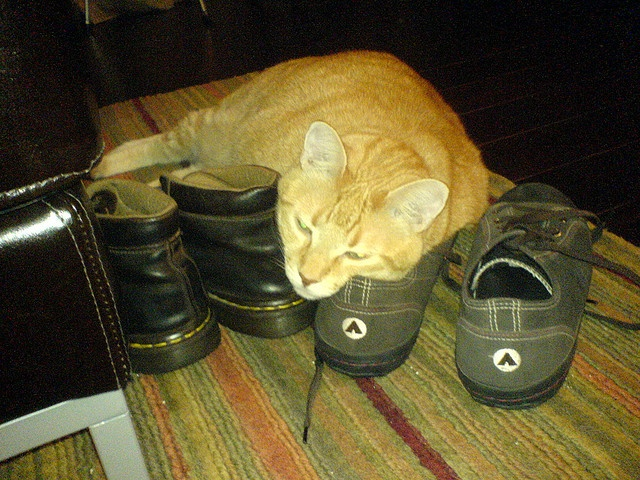
A large orange cat sleeping on a pair of shoes.
A cat is laying on a pair of shoes.
An orange cat sleeping on top of shoes.
A yellow cat laying on top of some shoes.
A cat is laying on top of two pairs of shoes.